The Indestructible Man (novel)

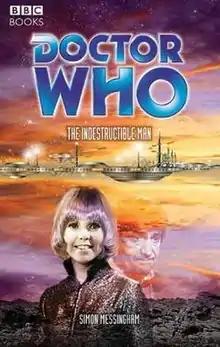

The Indestructible Man is a BBC Books original novel written by Simon Messingham and based on the long-running British science fiction television series "Doctor Who". The novel features the Second Doctor, Jamie and Zoe.